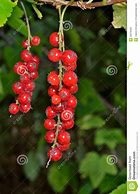
Label: redcurrant